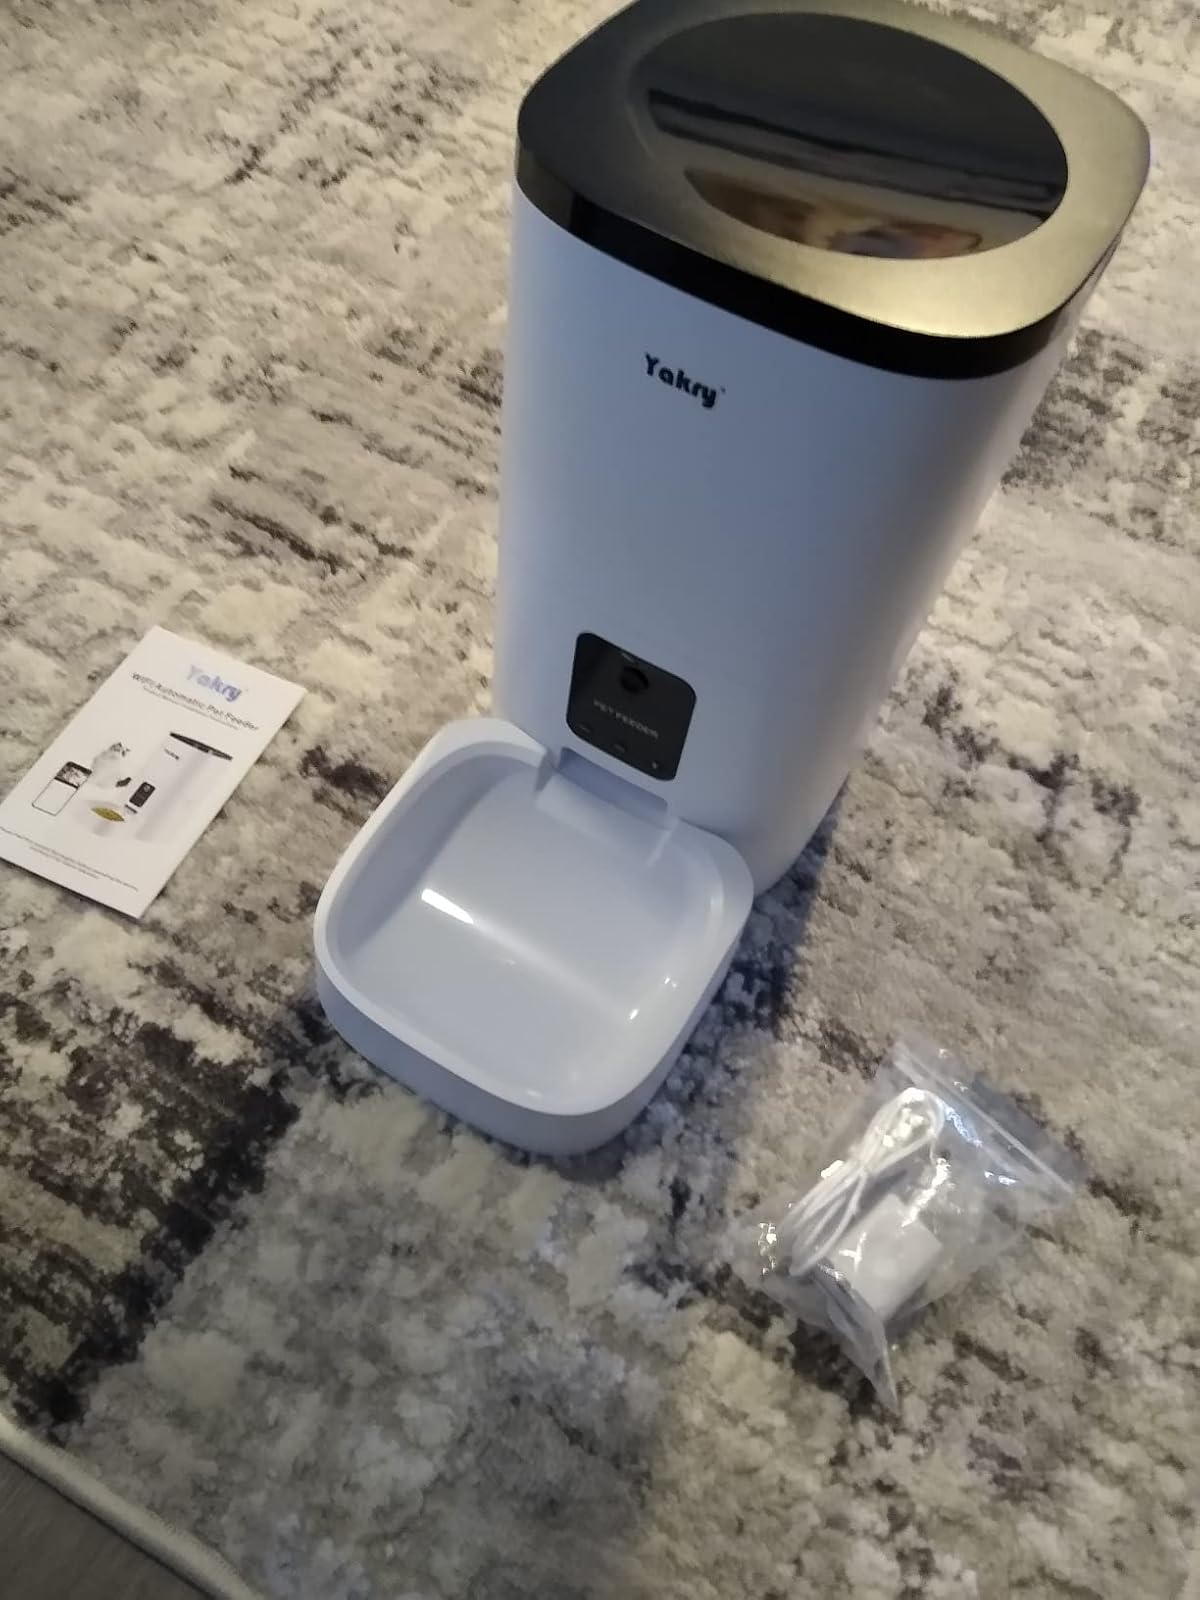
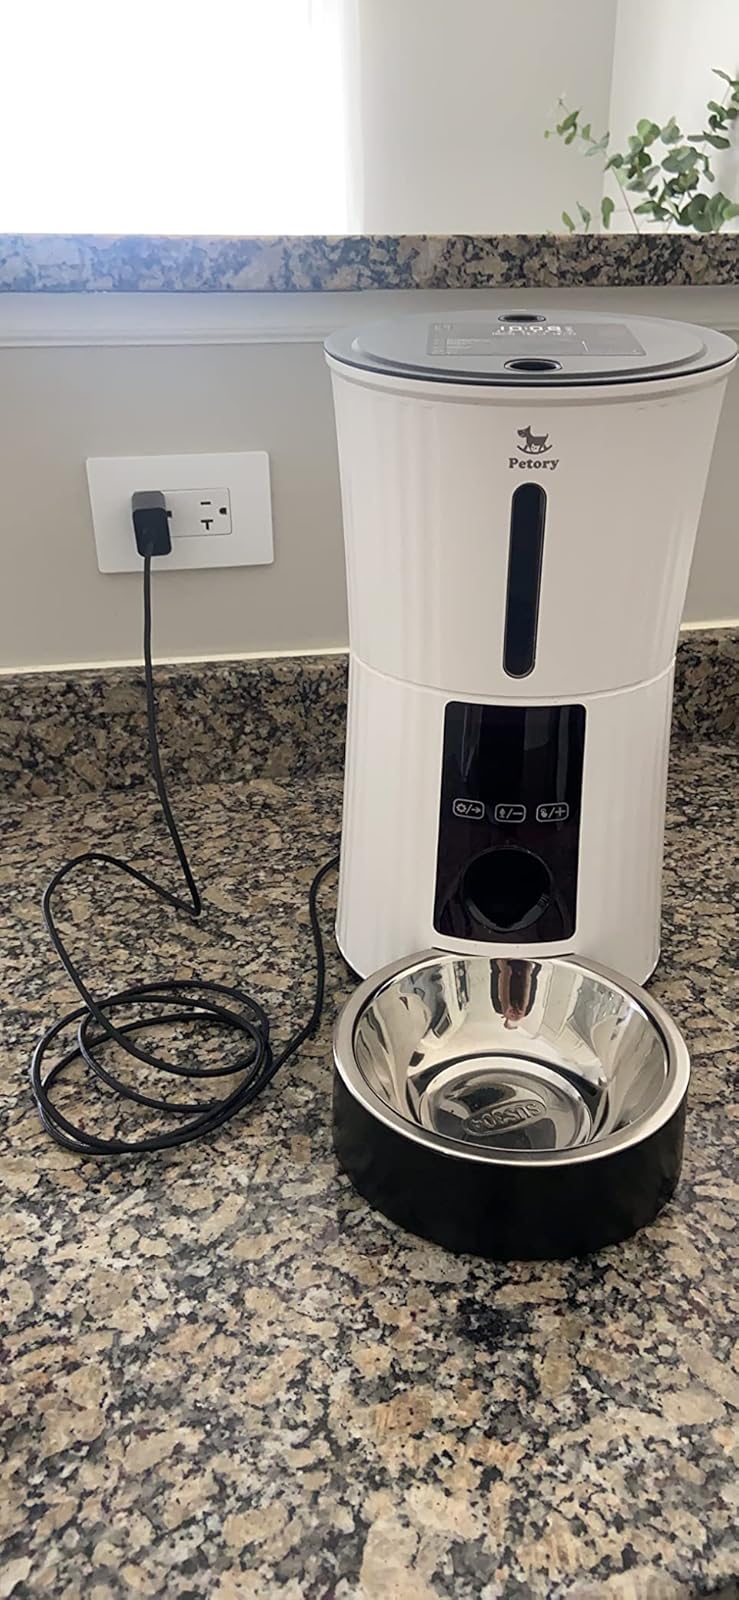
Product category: items_feeder
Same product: no